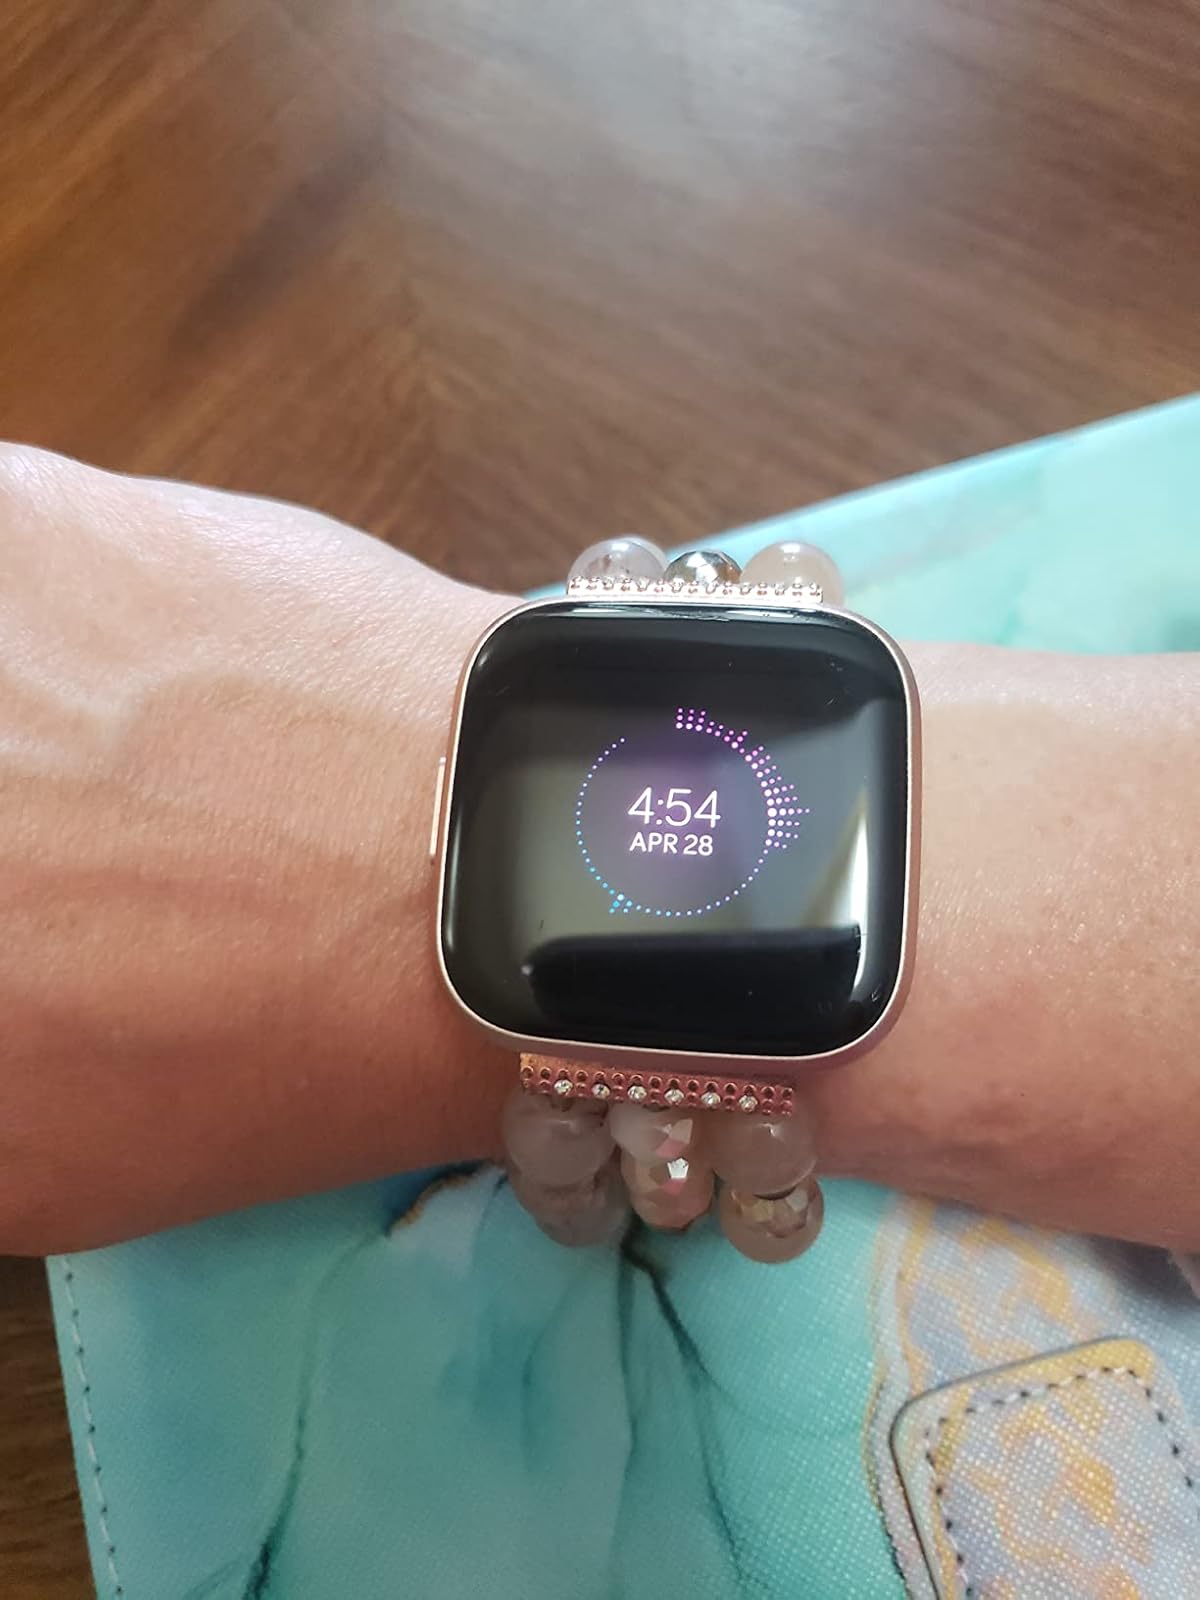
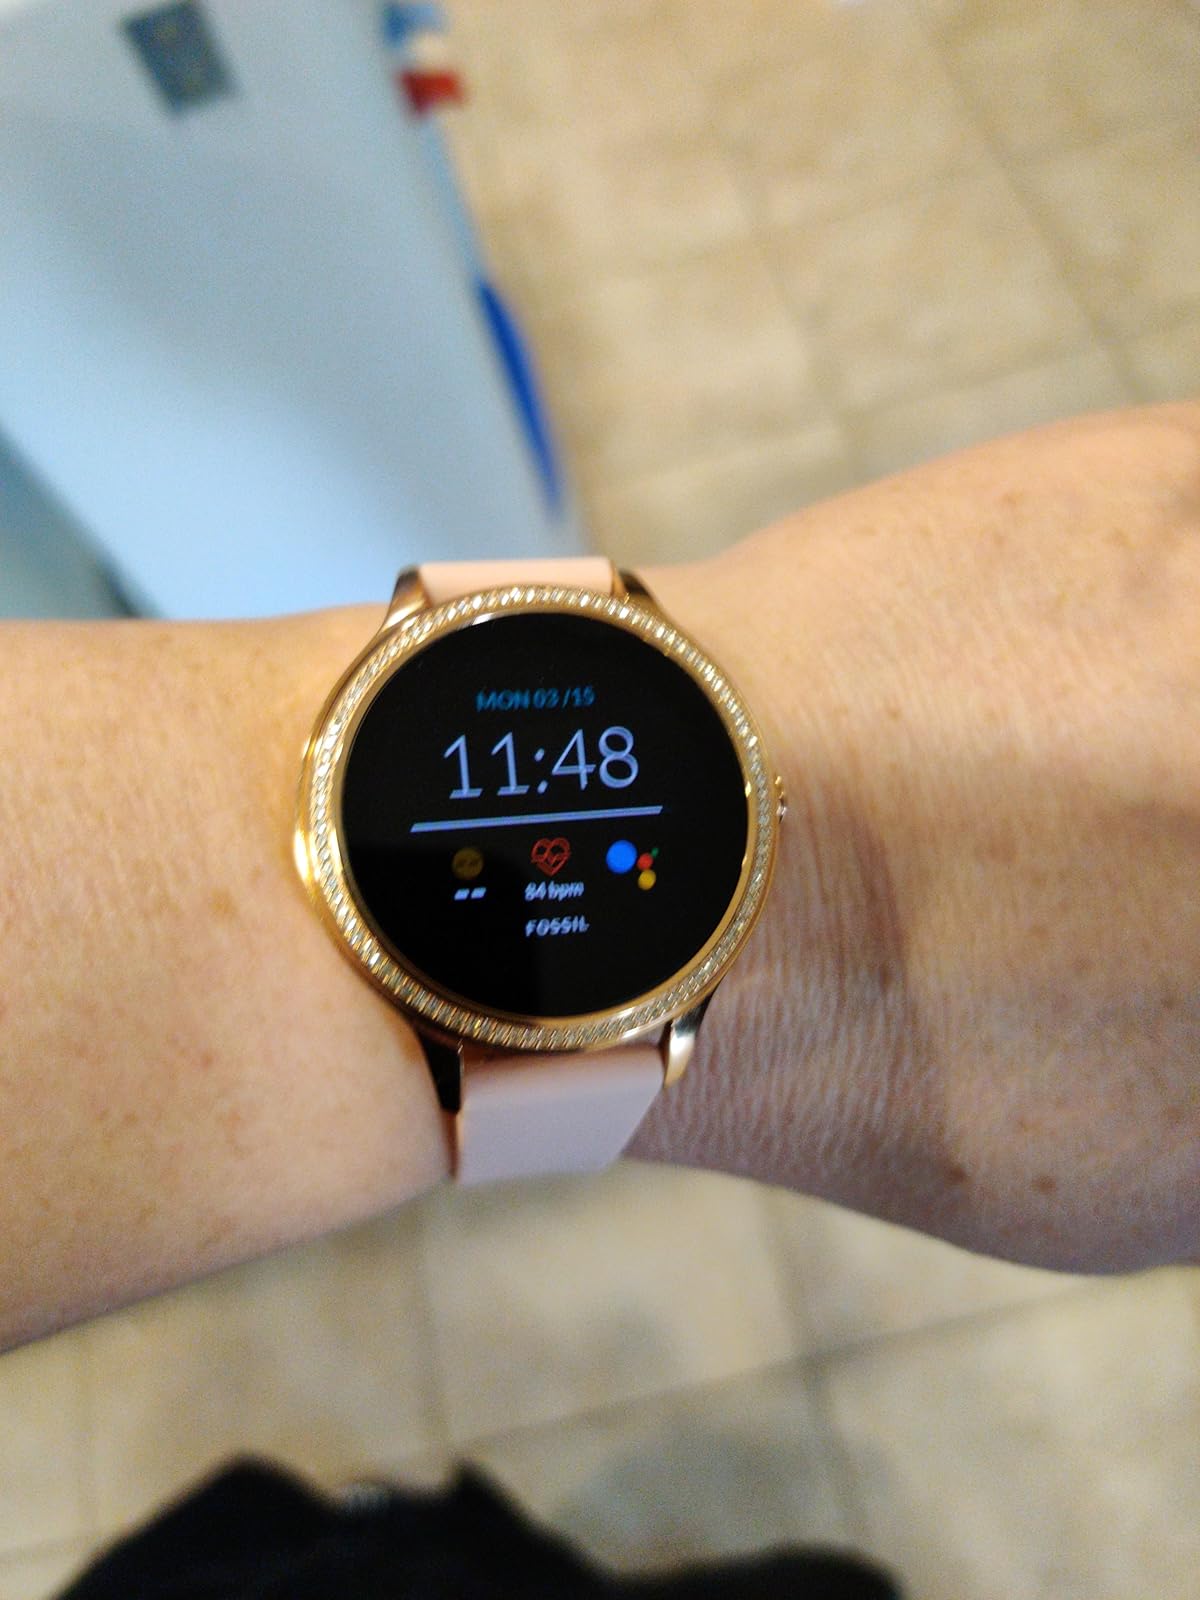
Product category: smartwatch
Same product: no